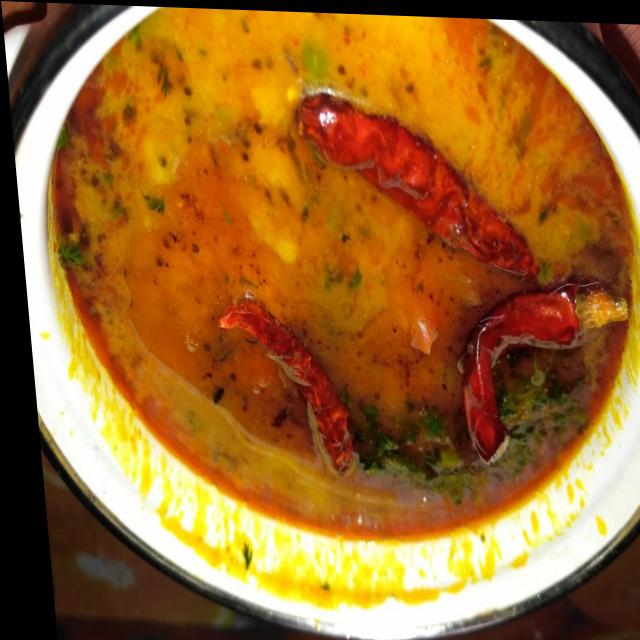
Dish: dal_makhani